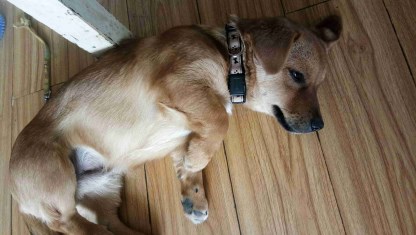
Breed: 3336-n000121-chinese_rural_dog